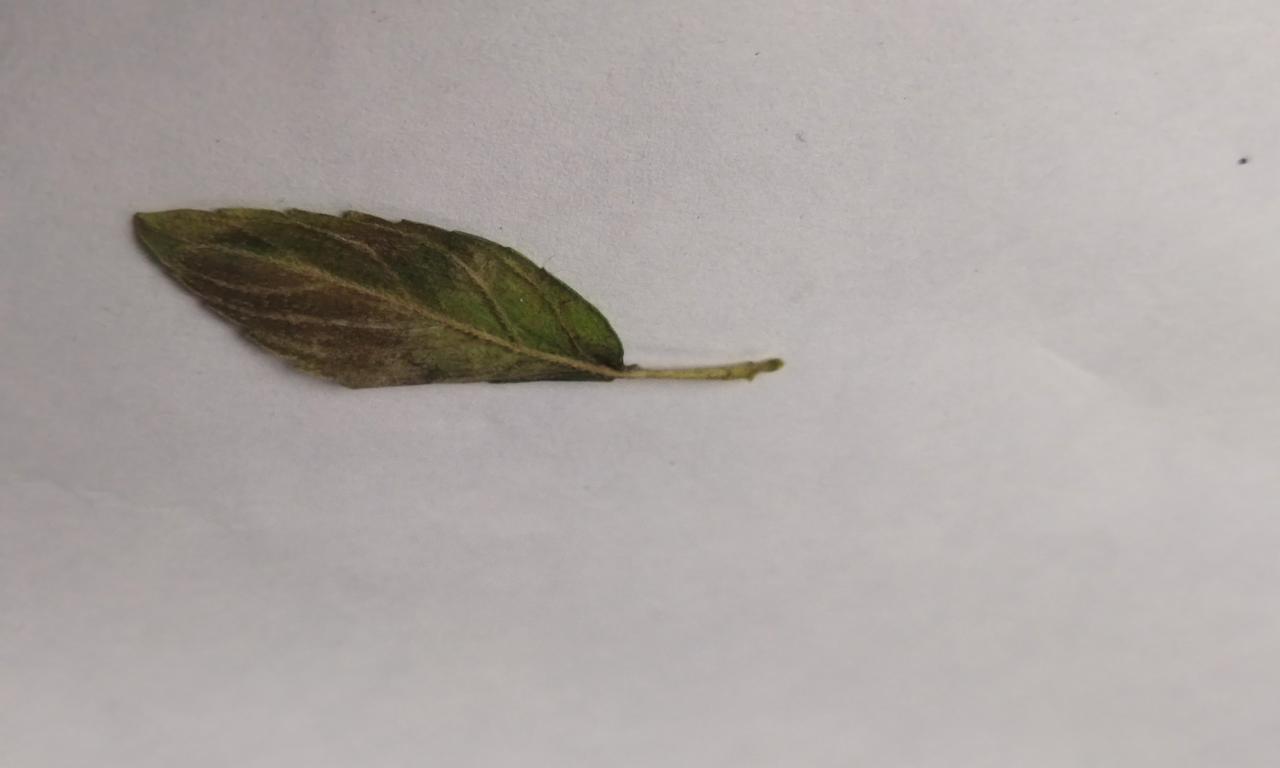
Label: Spoiled